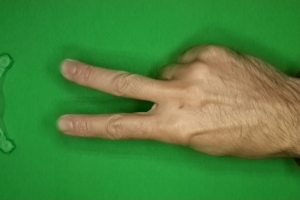
Label: scissors